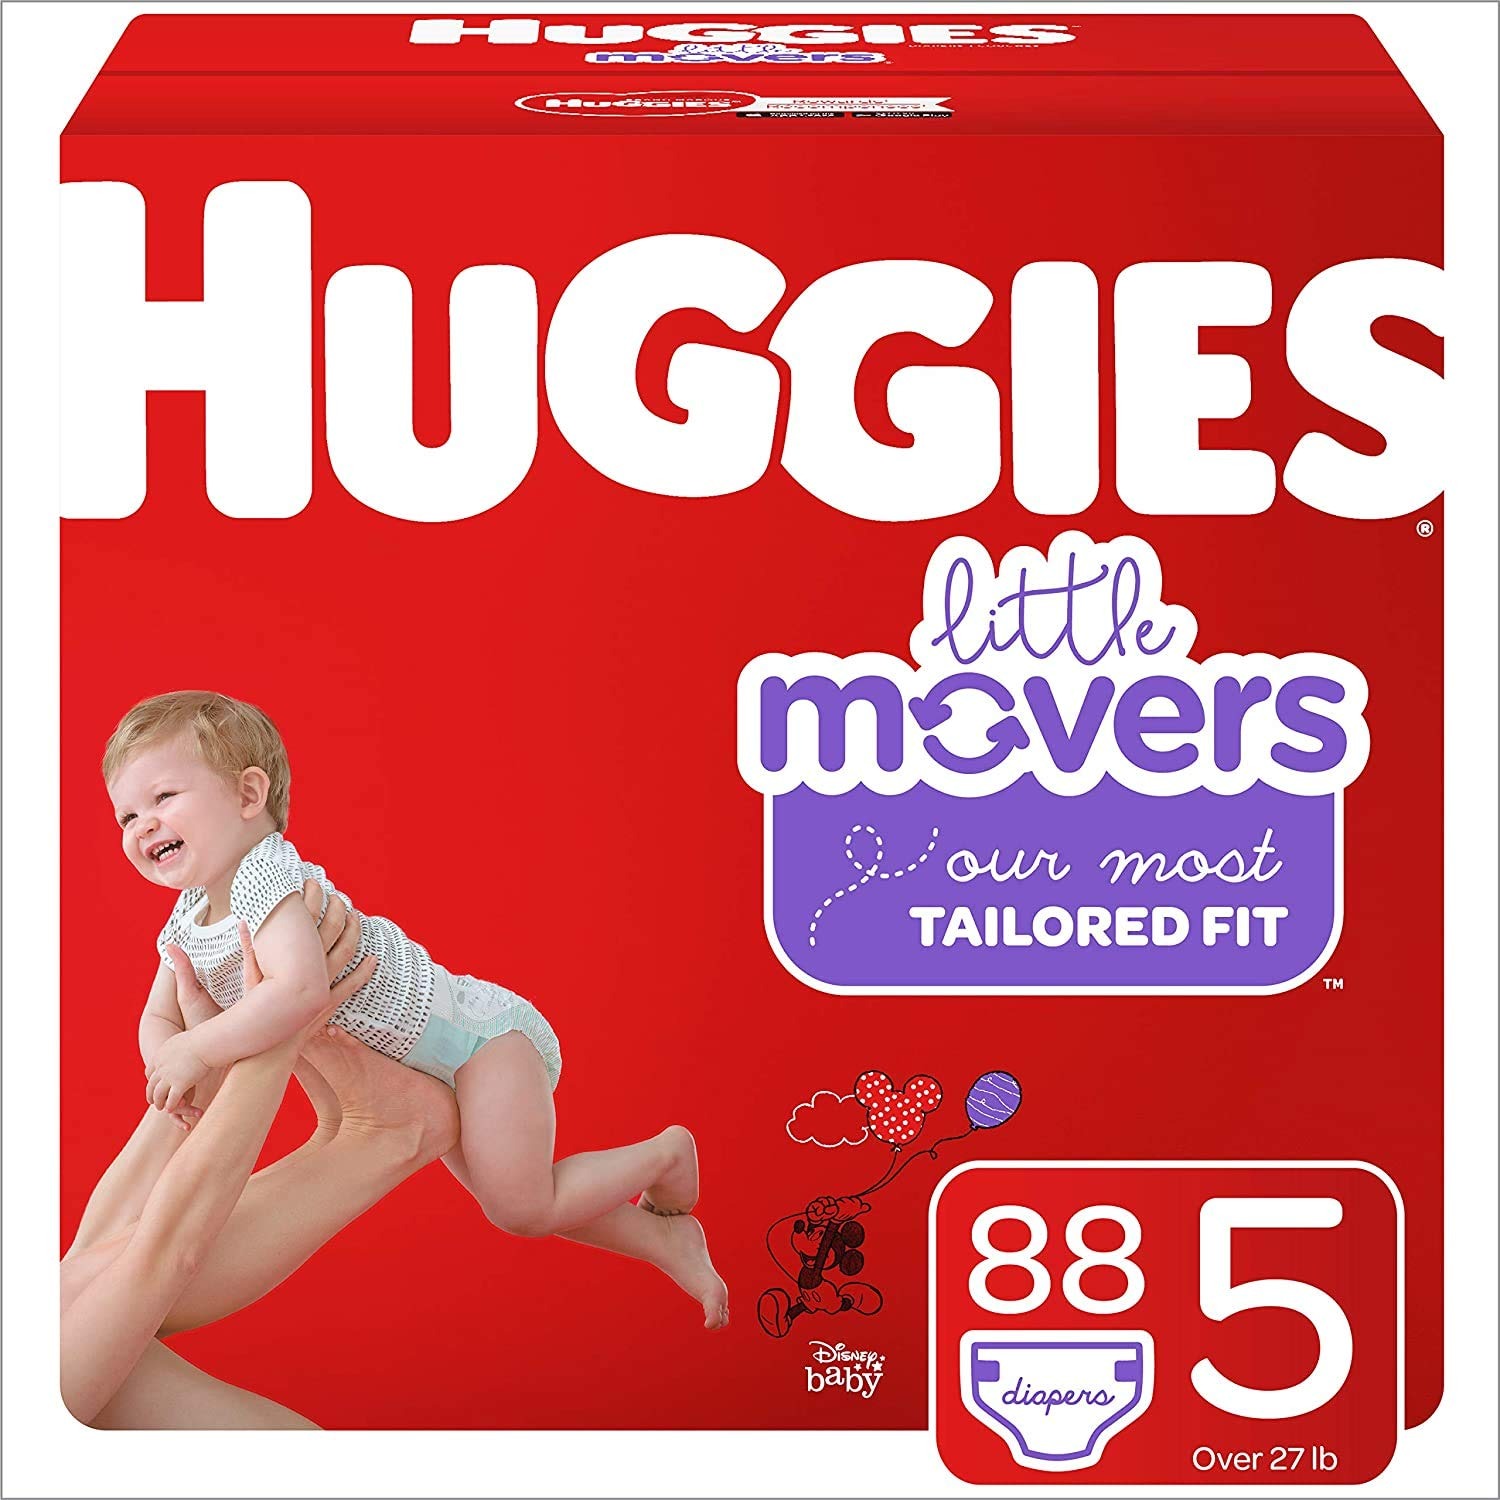
Item Name: HUGGIES Little Movers Baby Diapers, Size 5, 88 ct, 88Count
Bullet Point 1: HUGGIES Little Movers diapers Size 5 fit babies 27+ lb. (12+ kg)
Bullet Point 2: #1 fitting diaper features a contoured shape to move with your active baby and virtually eliminate leaks (wet fit, among open diapers)
Bullet Point 3: HUGGIES DryTouch Liner absorbs wetness on contact while baby is crawling, moving or walking
Bullet Point 4: HUGGIES SnugFit waistband & Double Grip Strips help keep the diaper in place for your active baby, while SIZEUP indicator lets you know when baby is ready to move to the next size diaper
Bullet Point 5: Fragrance free, lotion free, Paraben Free, and free of elemental chlorine & Natural rubber latex
Value: 88.0
Unit: Count

Price: 28.49